Cbl TKB domain

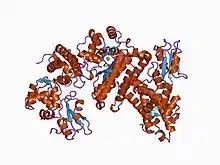
structure of the n-terminal domain of cbl in complex with its binding site in zap-70

In molecular biology, the Cbl TKB domain (tyrosine kinase binding domain), also known as the phosphotyrosine binding (PTB) domain is a conserved region found at the N-terminus of Cbl adaptor proteins. This N-terminal region is composed of three evolutionarily conserved domains: an N-terminal four-helix bundle domain, an EF hand-like domain and a SH2-like domain, which together are known to bind to phosphorylated tyrosine residues.